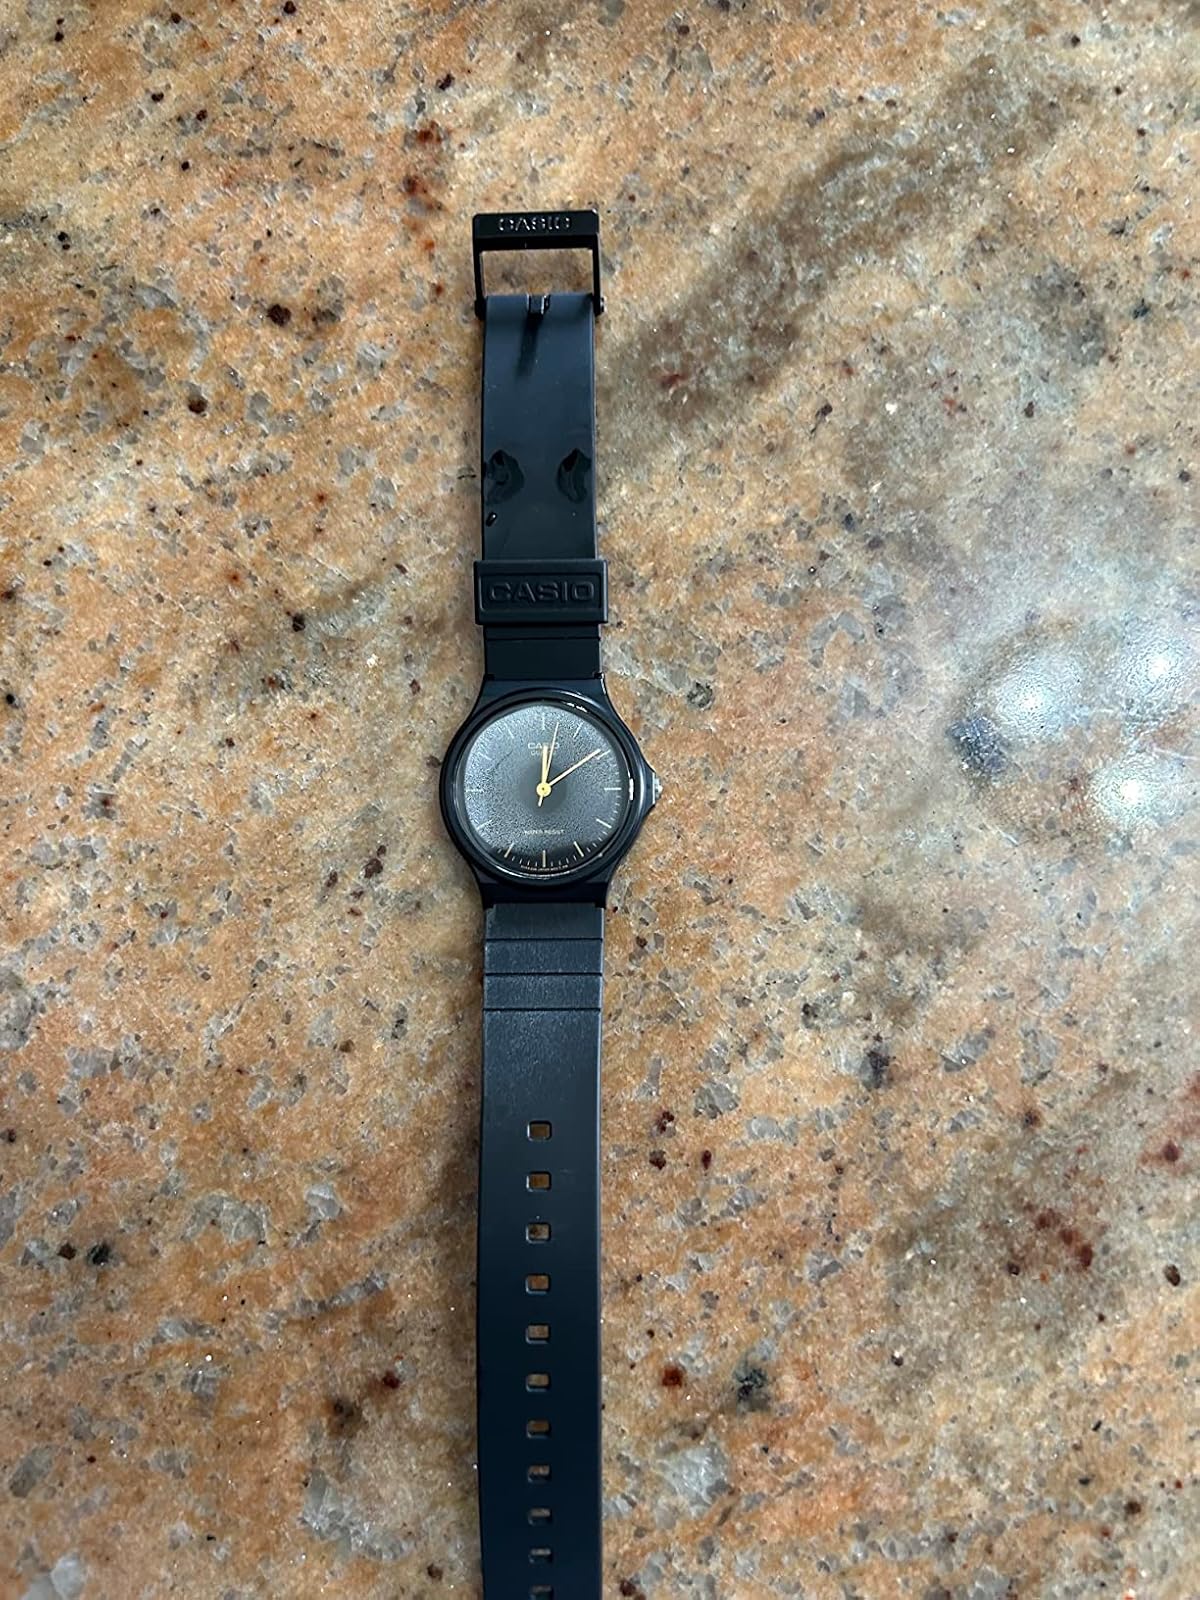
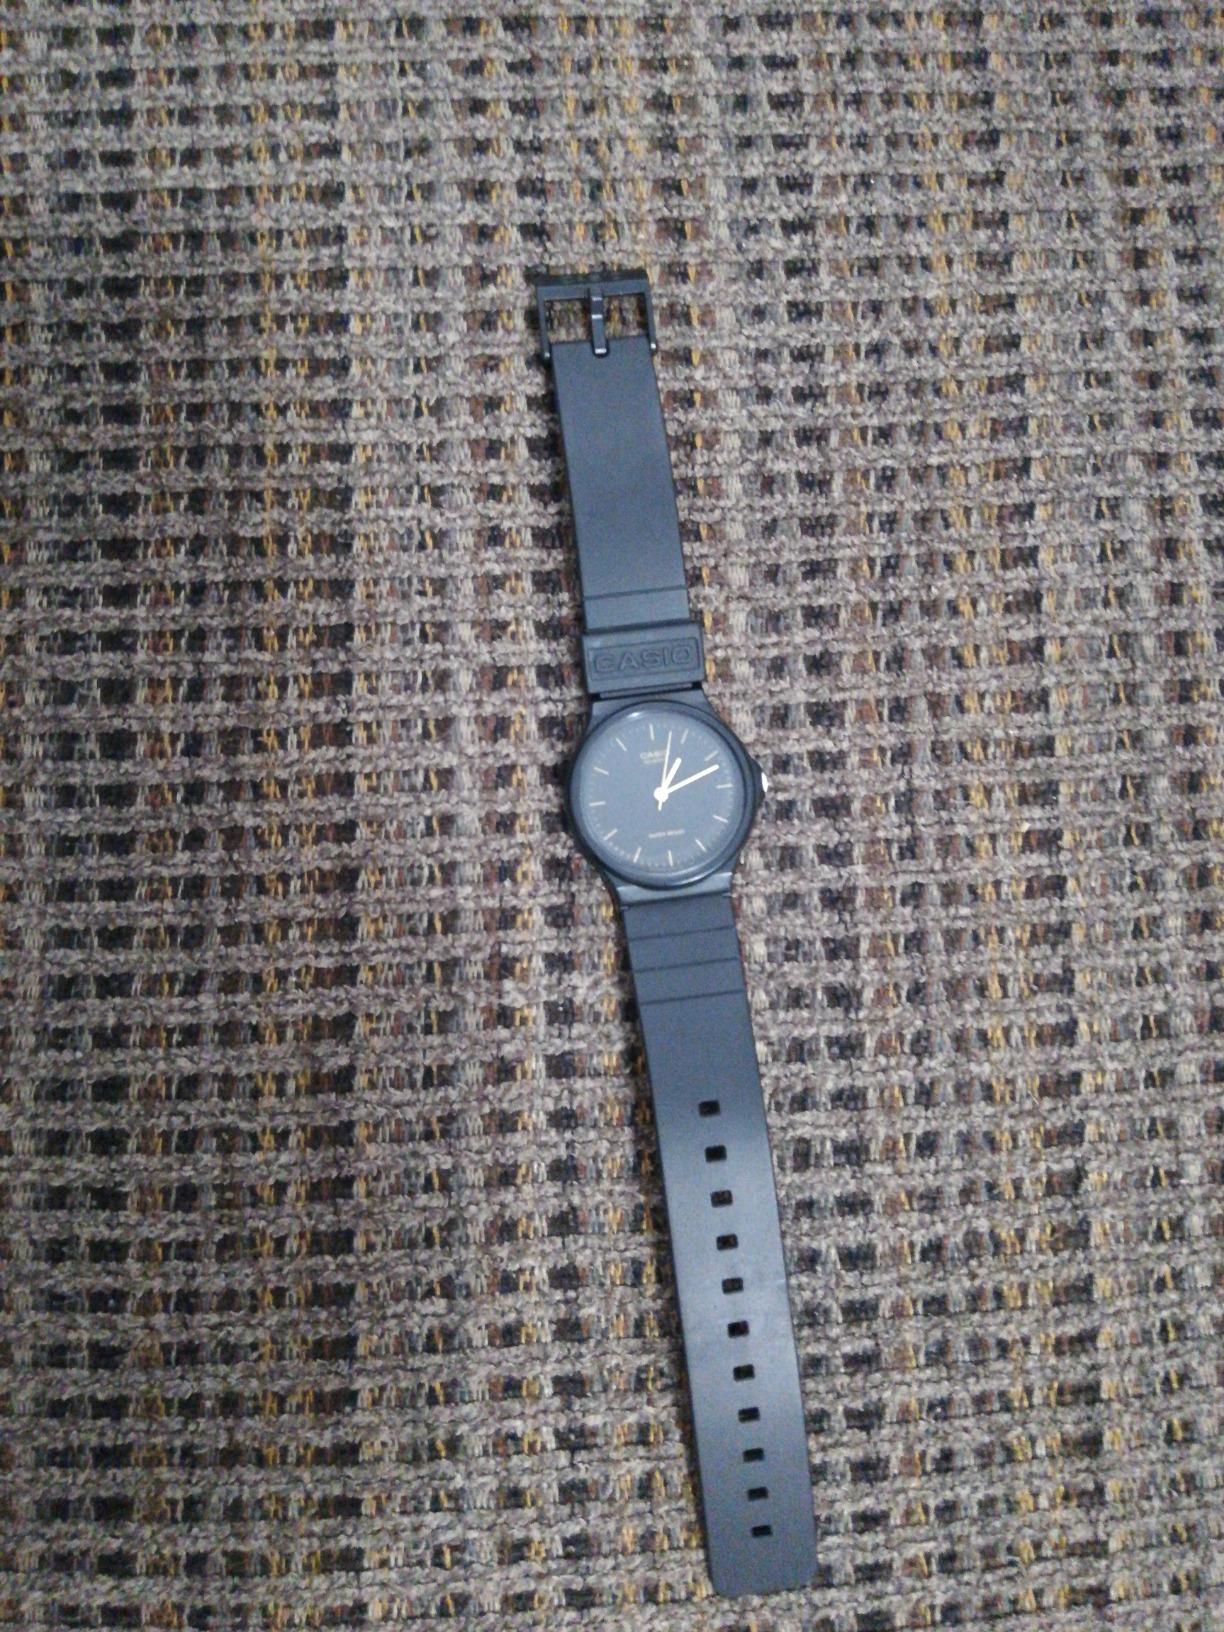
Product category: accessories_watch
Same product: yes